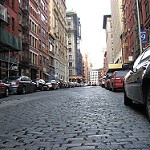
Scene: Outdoor